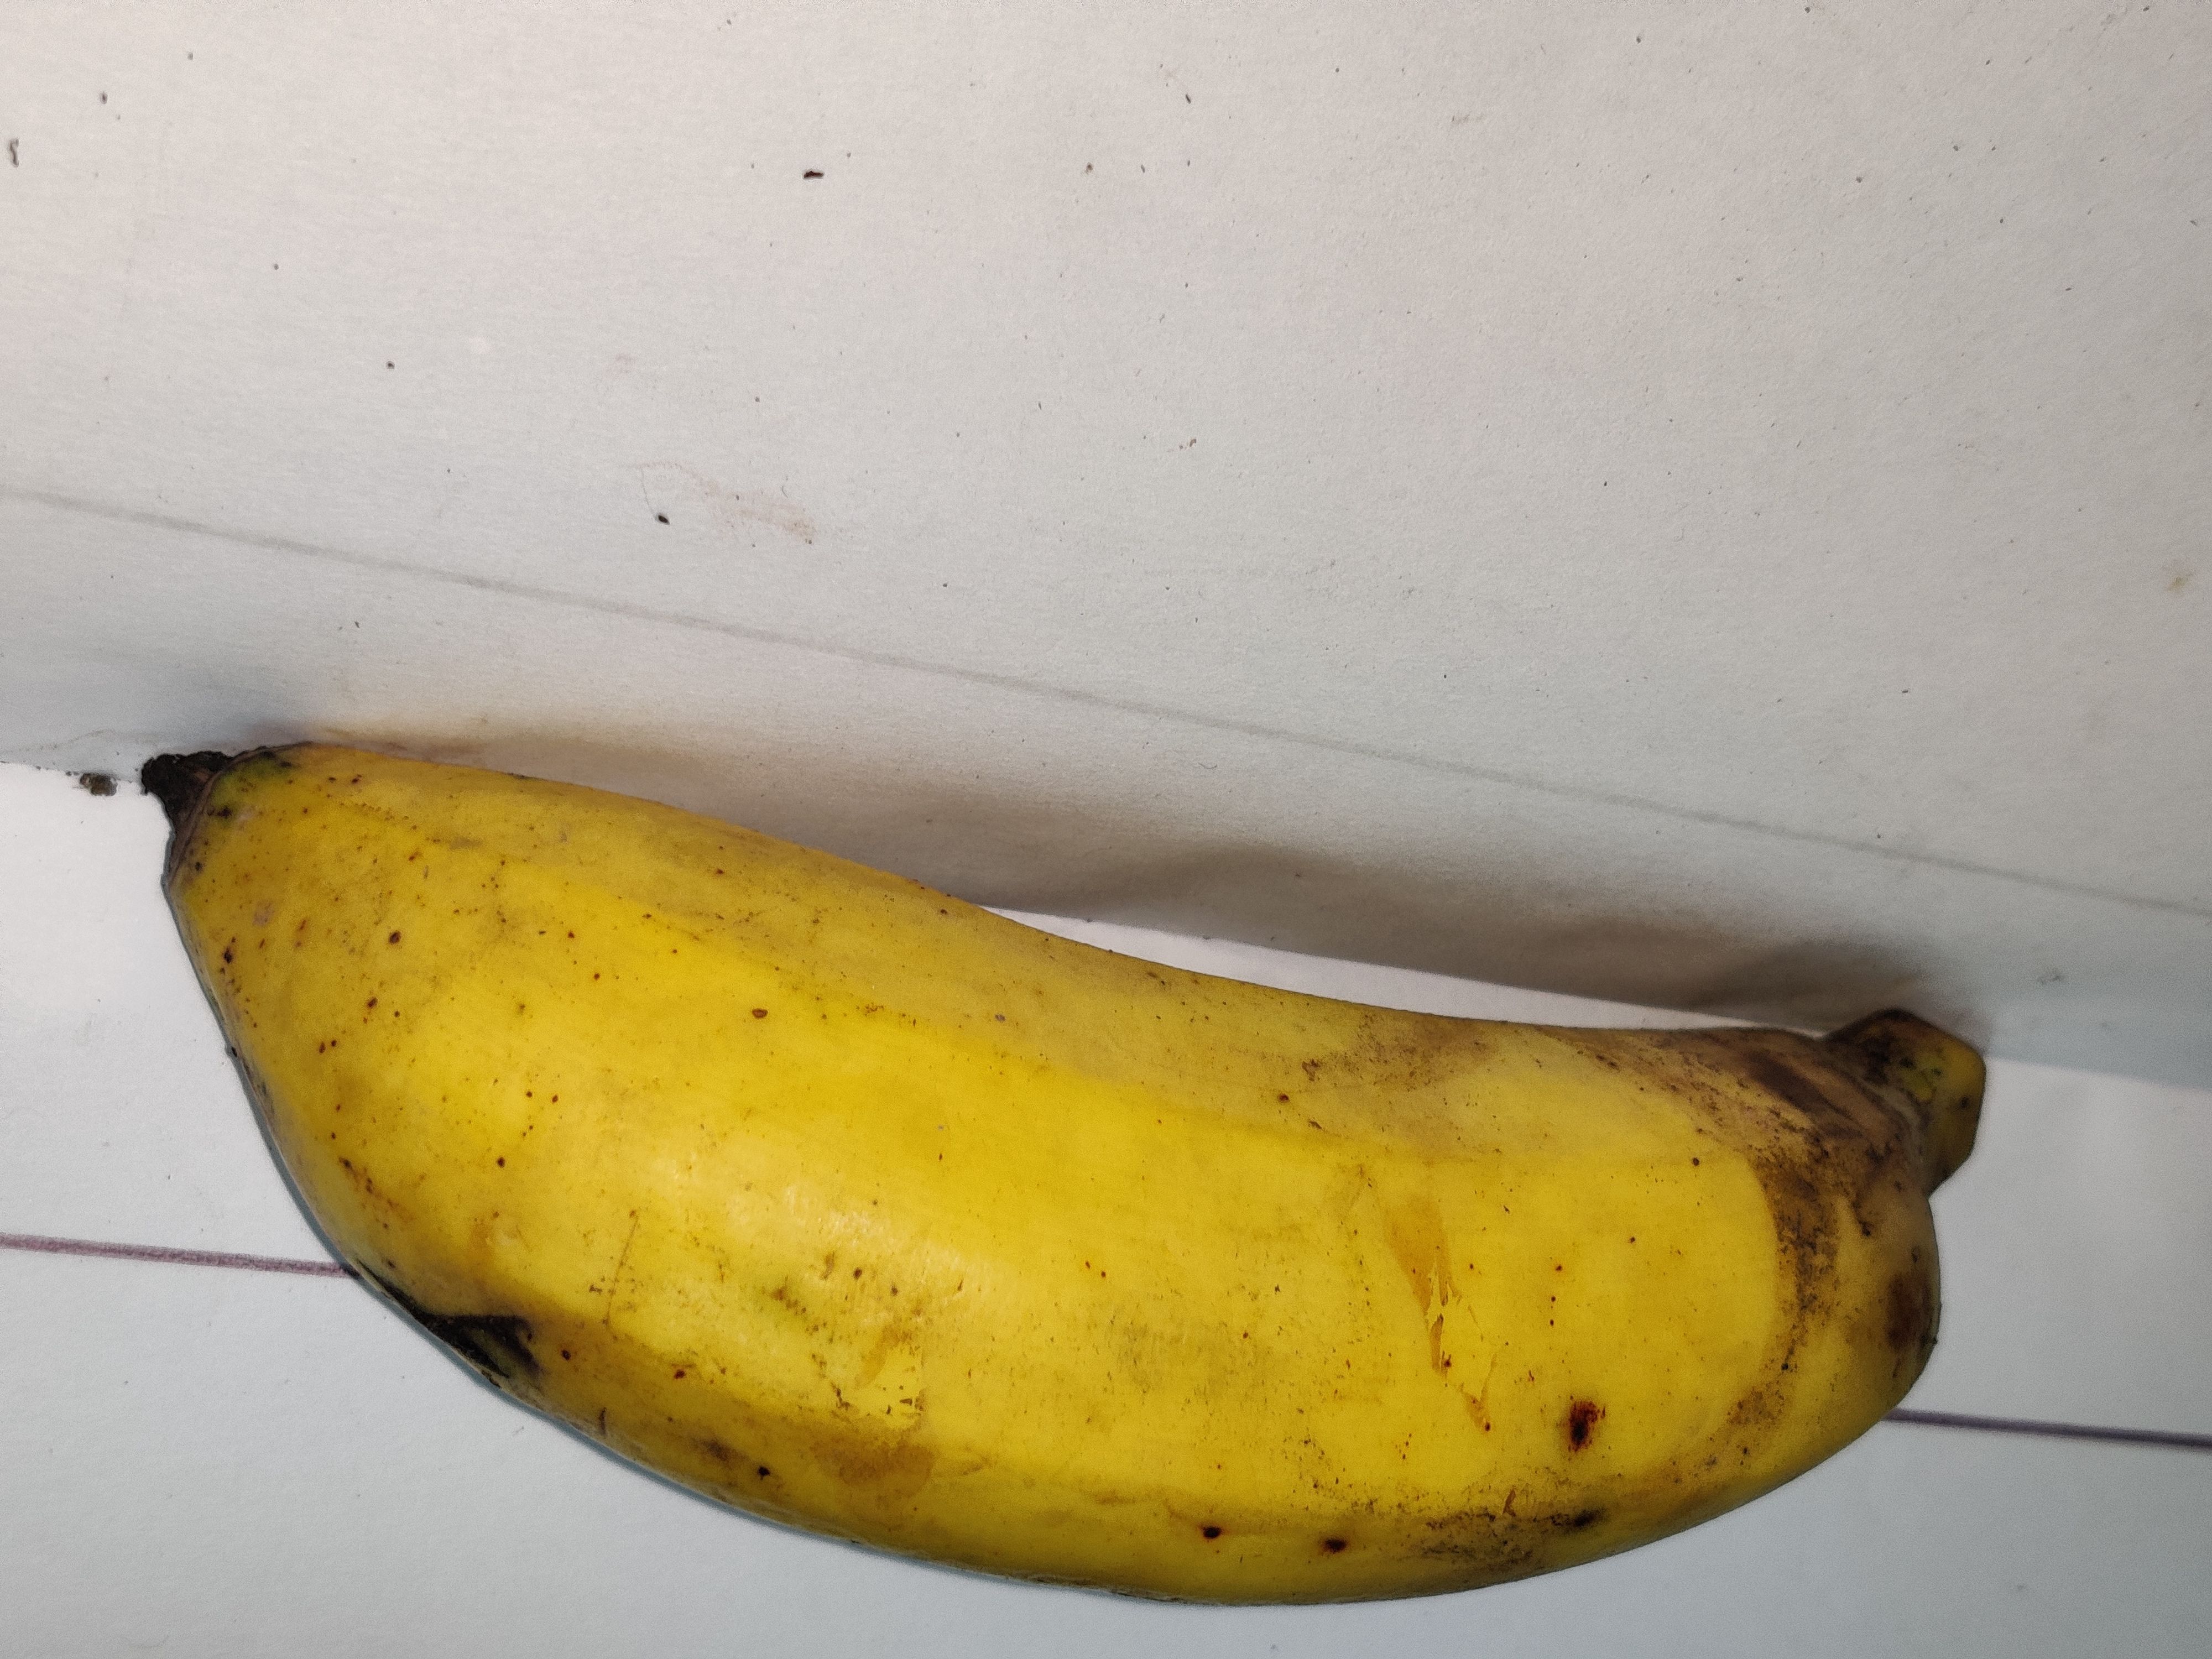
Fruit: banana
Grade: 2nd-grade